Cathedral of Christ the Saviour (Samara)

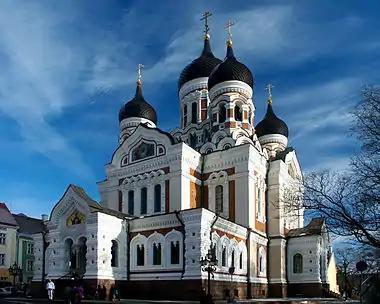
Alexander Nevsky Cathedral in Tallinn

Following the consecration of the construction site, fundraising for the cathedral began. The Samara city society contributed an initial 15,000 rubles, and a province-wide subscription was launched, raising 39,000 rubles by May 1869.